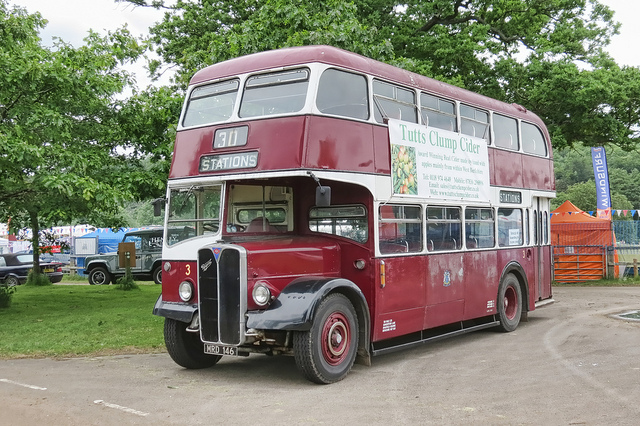
a double deckered bus on a city street

A parked red and silver, old double decker bus.

red double decker bus driving through a parking lot

RED DOUBLE DECKER BUS WITH CARS IN BACKGROUND

A double decker bus parked underneath a tree.